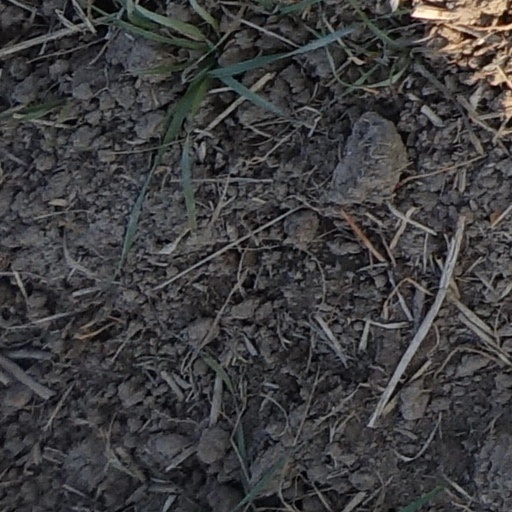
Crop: wheat